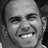
Emotion: happy